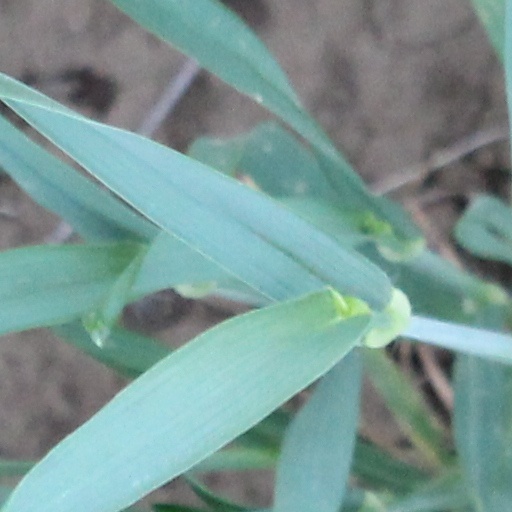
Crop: wheat